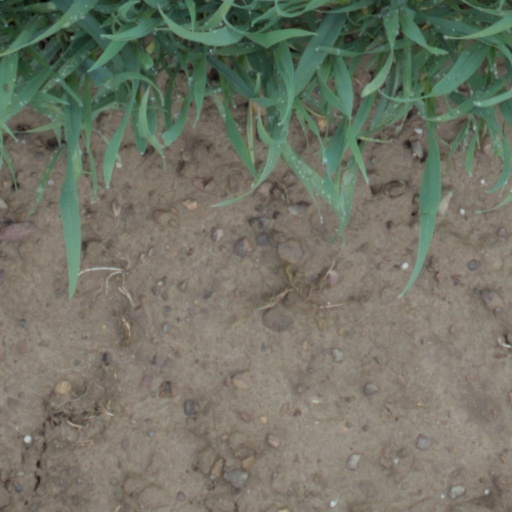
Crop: wheat